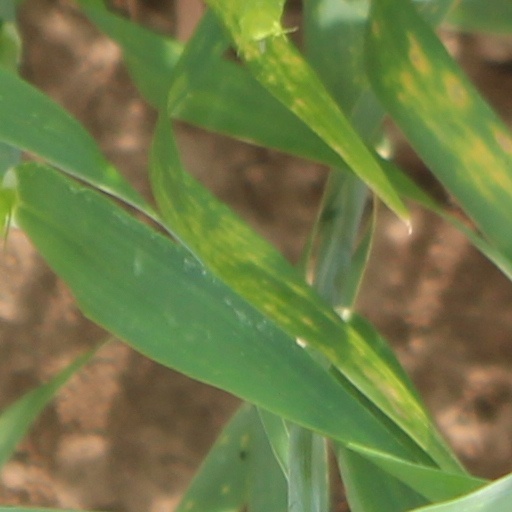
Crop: wheat